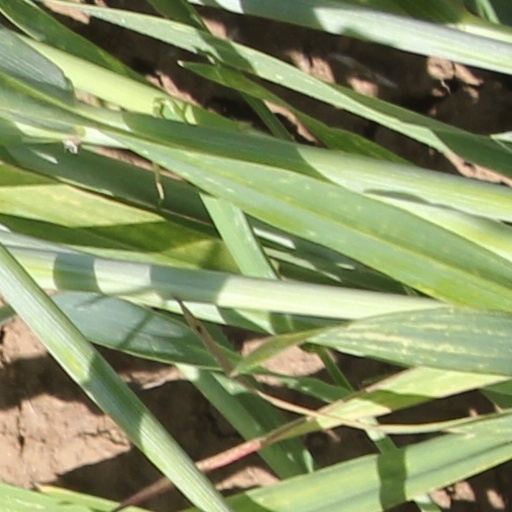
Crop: wheat